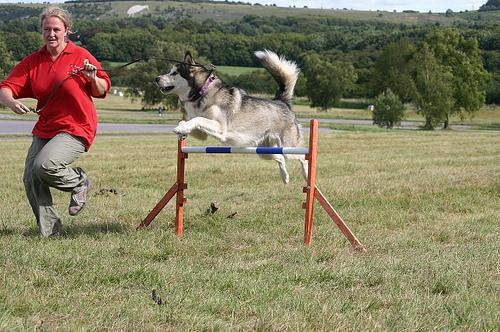
malamute